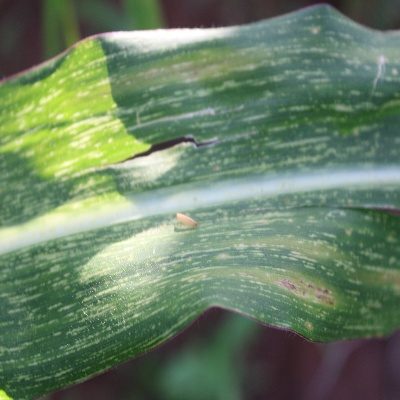
Crop: Maize
Condition: streak virus